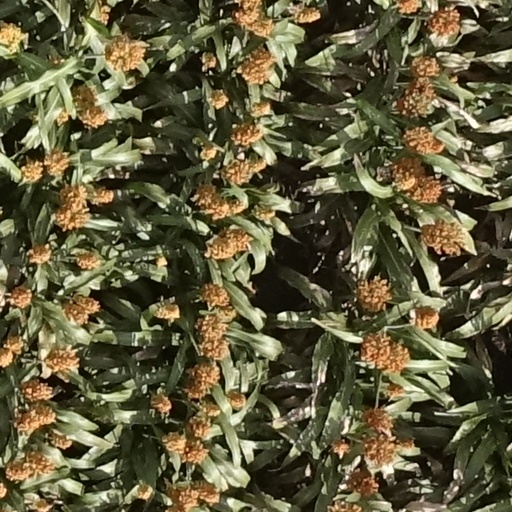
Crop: sorghum